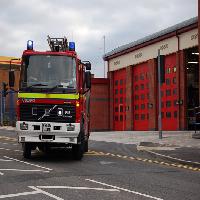
Weather: cloudy or overcast